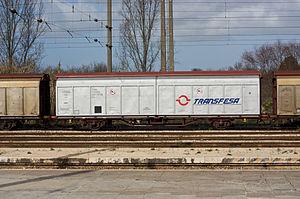
Transfesa ou Transportes Ferroviarios Especiales est une société espagnole de fret ferroviaire, transports routiers et de logistique, active au niveau européen.